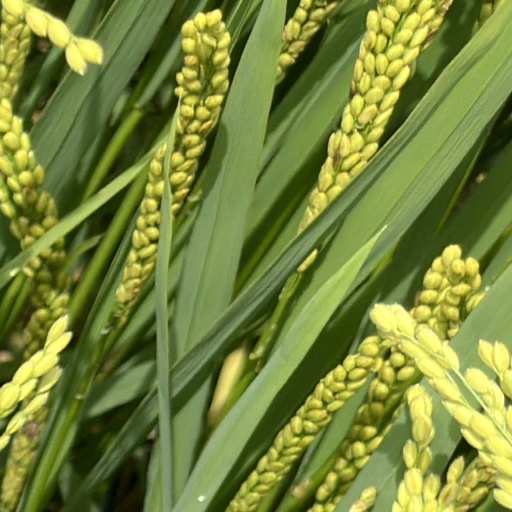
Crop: rice